Warung

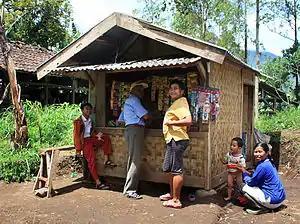
A village warung in Garut, West Java, Indonesia.

A warung (old spelling: waroeng or warong) is a type of small family-owned business — small retail, eatery, or café — in Indonesia. A "warung" is an essential part of daily life in Indonesia. Over time, the term "warung" has shifted somewhat — especially among foreign visitors, expatriates, and people abroad — to refer more specifically to a modest Indonesian eatery or a place that sells Indonesian retail items (mostly groceries or foodstuff). But for the majority of Indonesians, it still refers to a small, neighborhood convenience shop, often a front room or booth in a family's home.